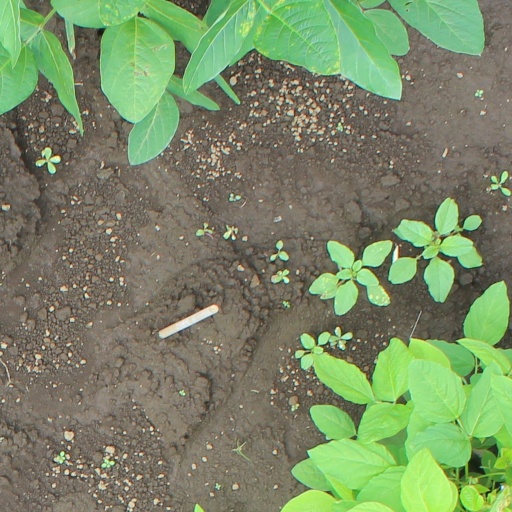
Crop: soybean